Tom Cahill (American football)

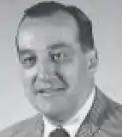

Thomas B. Cahill (October 11, 1919 – October 29, 1992) was an American football player and coach who served as the head coach at the United States Military Academy from 1966 to 1973 and at Union College in Schenectady, New York, from 1976 to 1979, compiling a career college football record of 51–59–3.